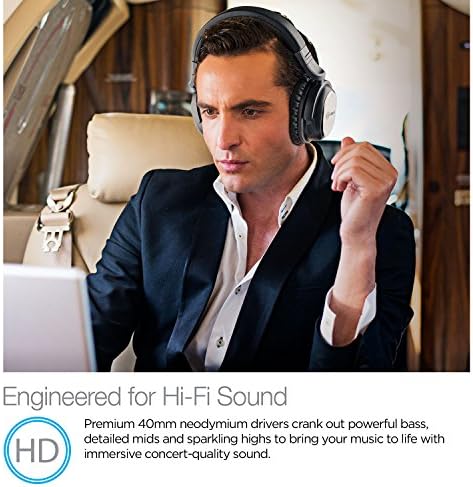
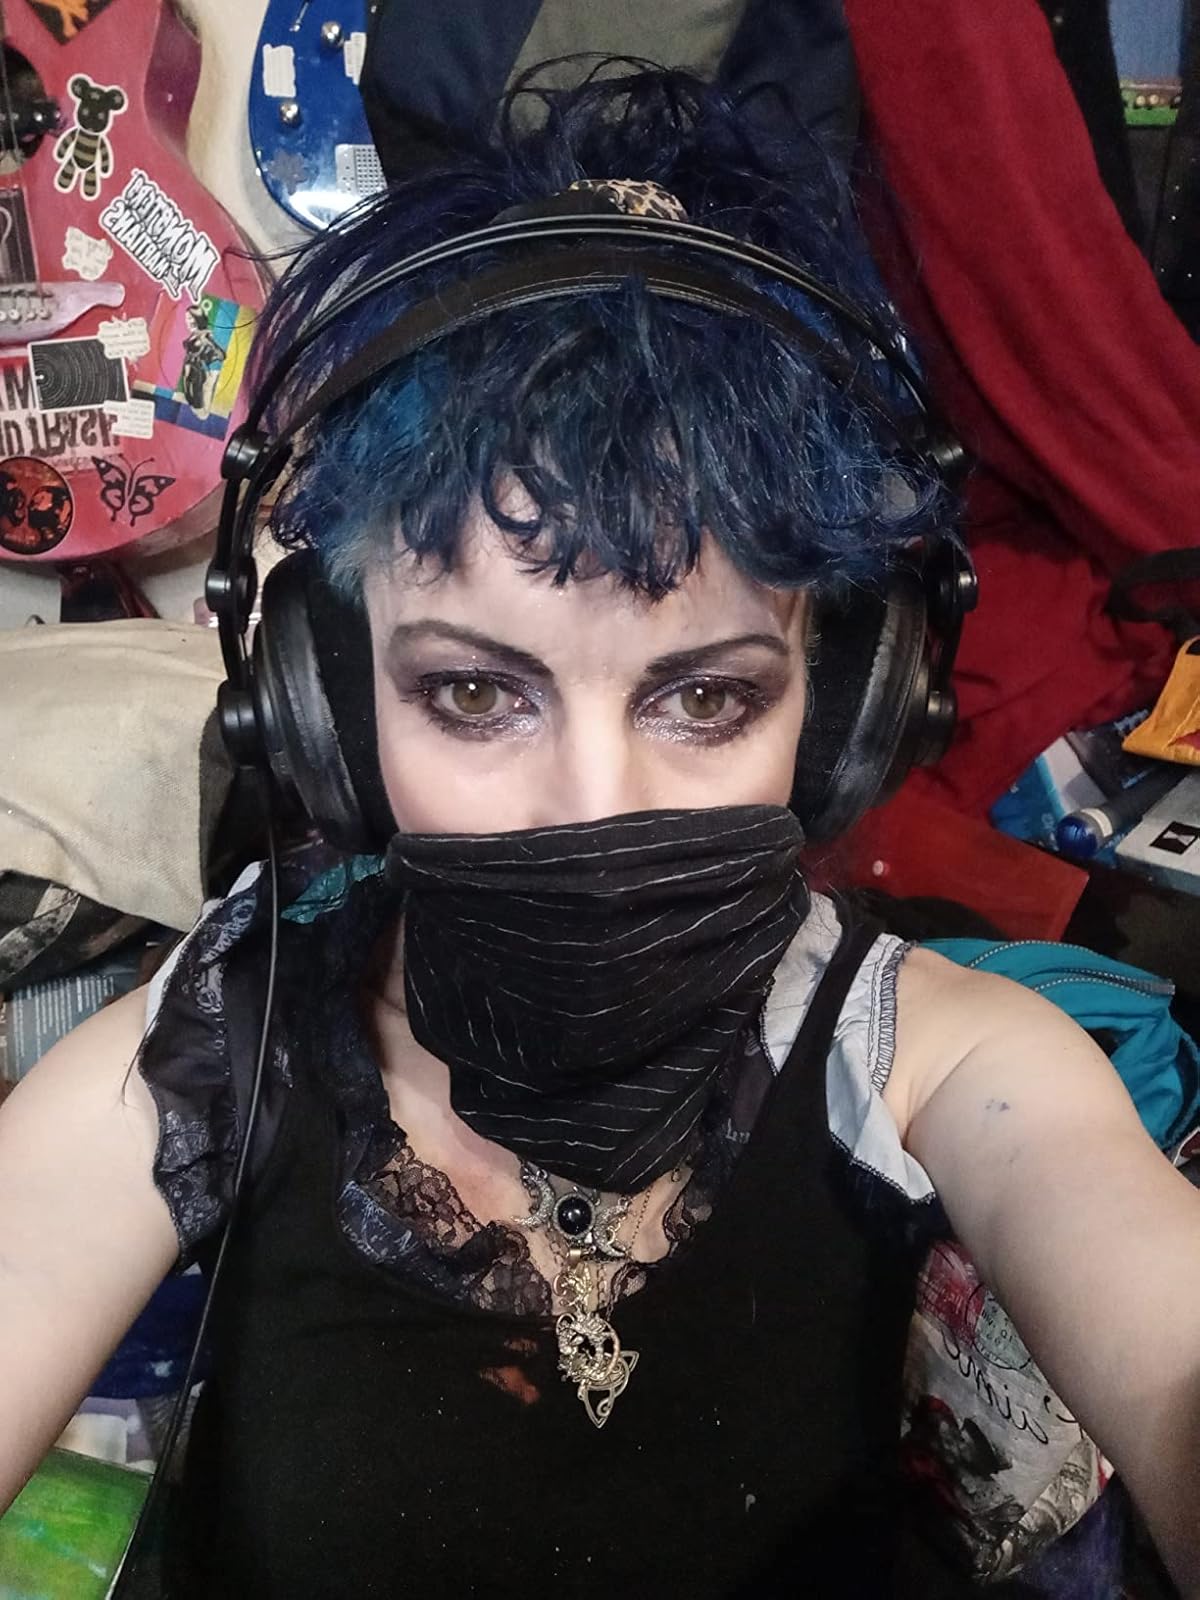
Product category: headphones
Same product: no